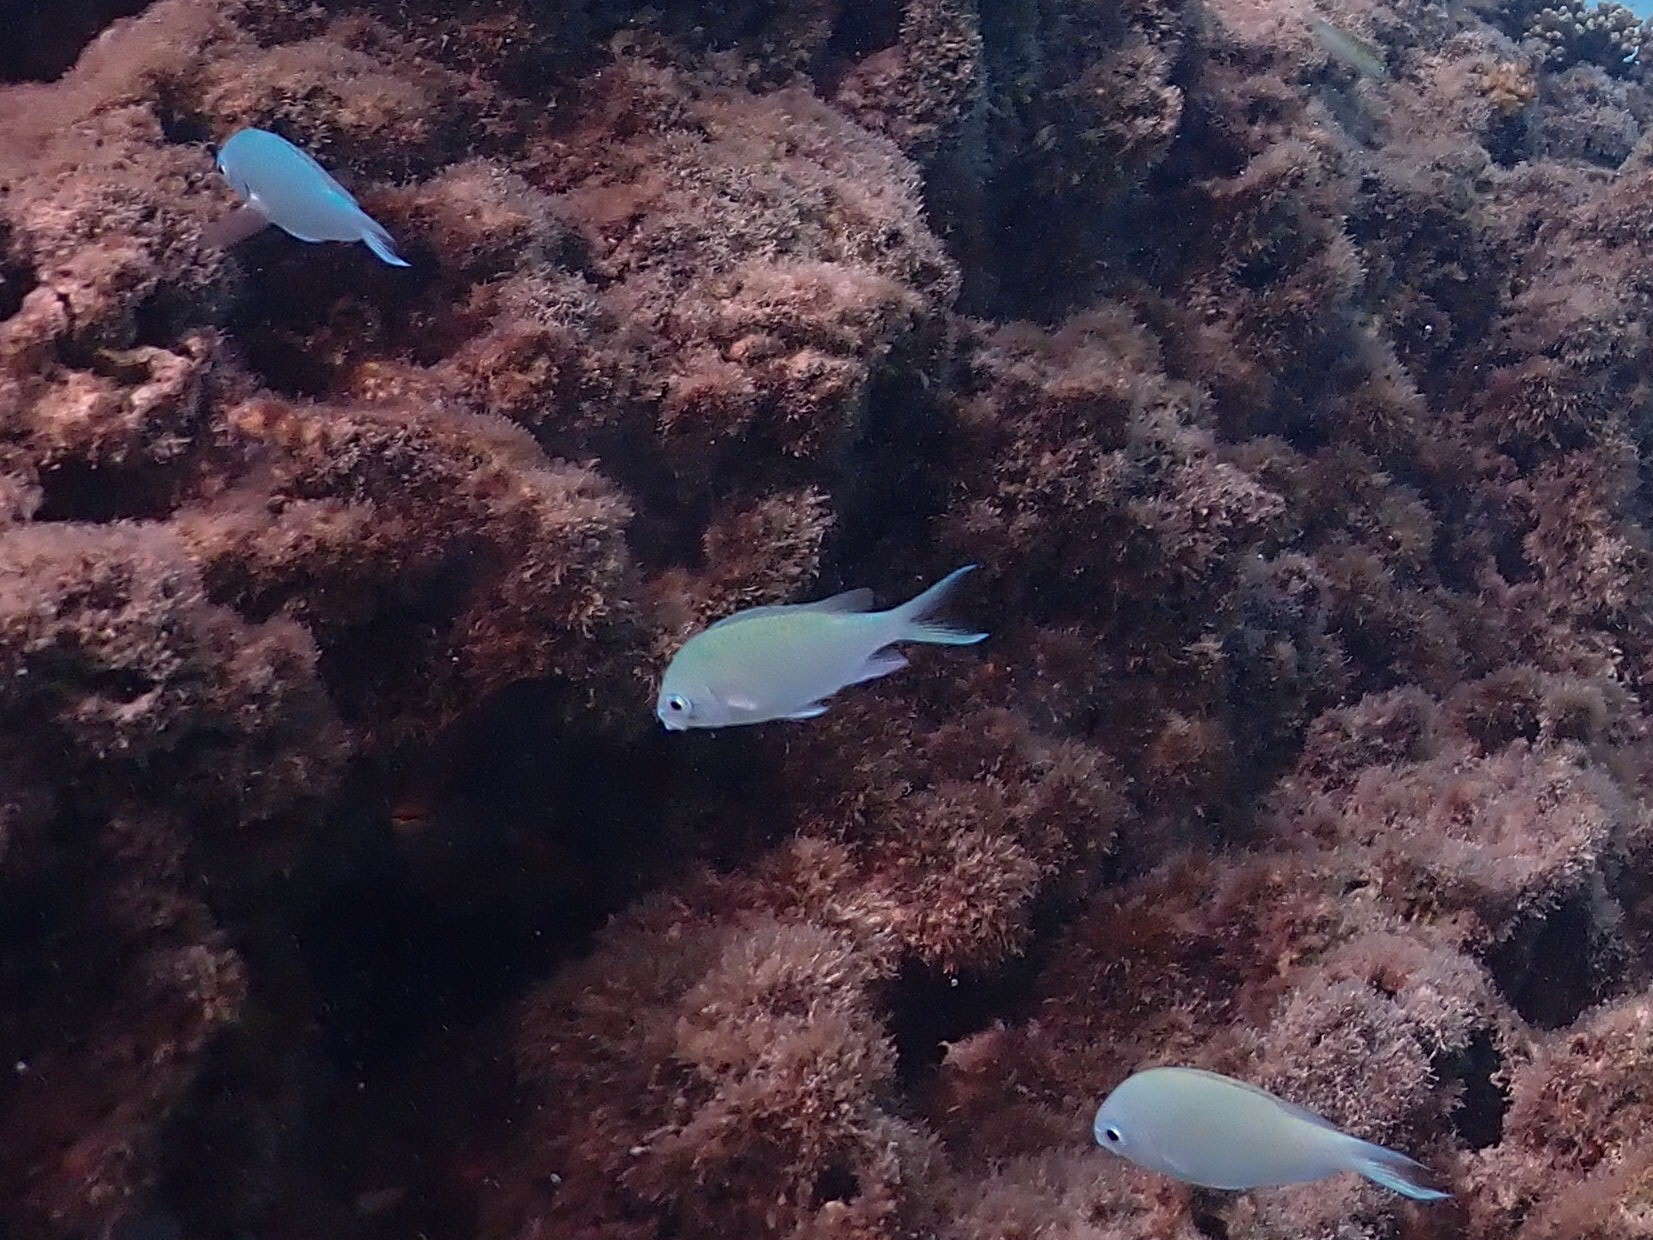
Chromis viridis (Blue-green Chromis)